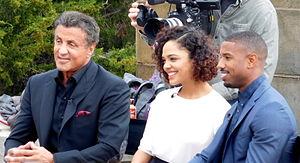
Robert « Rocky » Balboa, Sr. est un personnage de fiction et personnalité du monde de la boxe créé et interprété par Sylvester Stallone dans les films de la saga Rocky.
Les Rocky Steps sont les escaliers donnant sur la façade sud du Philadelphia Museum of Art de Philadelphie aux États-Unis. Ses 72 marches larges d'environ 40 mètres dominent le Eakins Oval et le Benjamin Franklin Parkway.
Creed : L'Héritage de Rocky Balboa est un film dramatique américain réalisé par Ryan Coogler, sorti en 2015. Il s'agit d'un spin-off de la série Rocky.
Michael Bakari Jordan est un acteur américain et producteur, né le 9 février 1987 à Santa Ana.